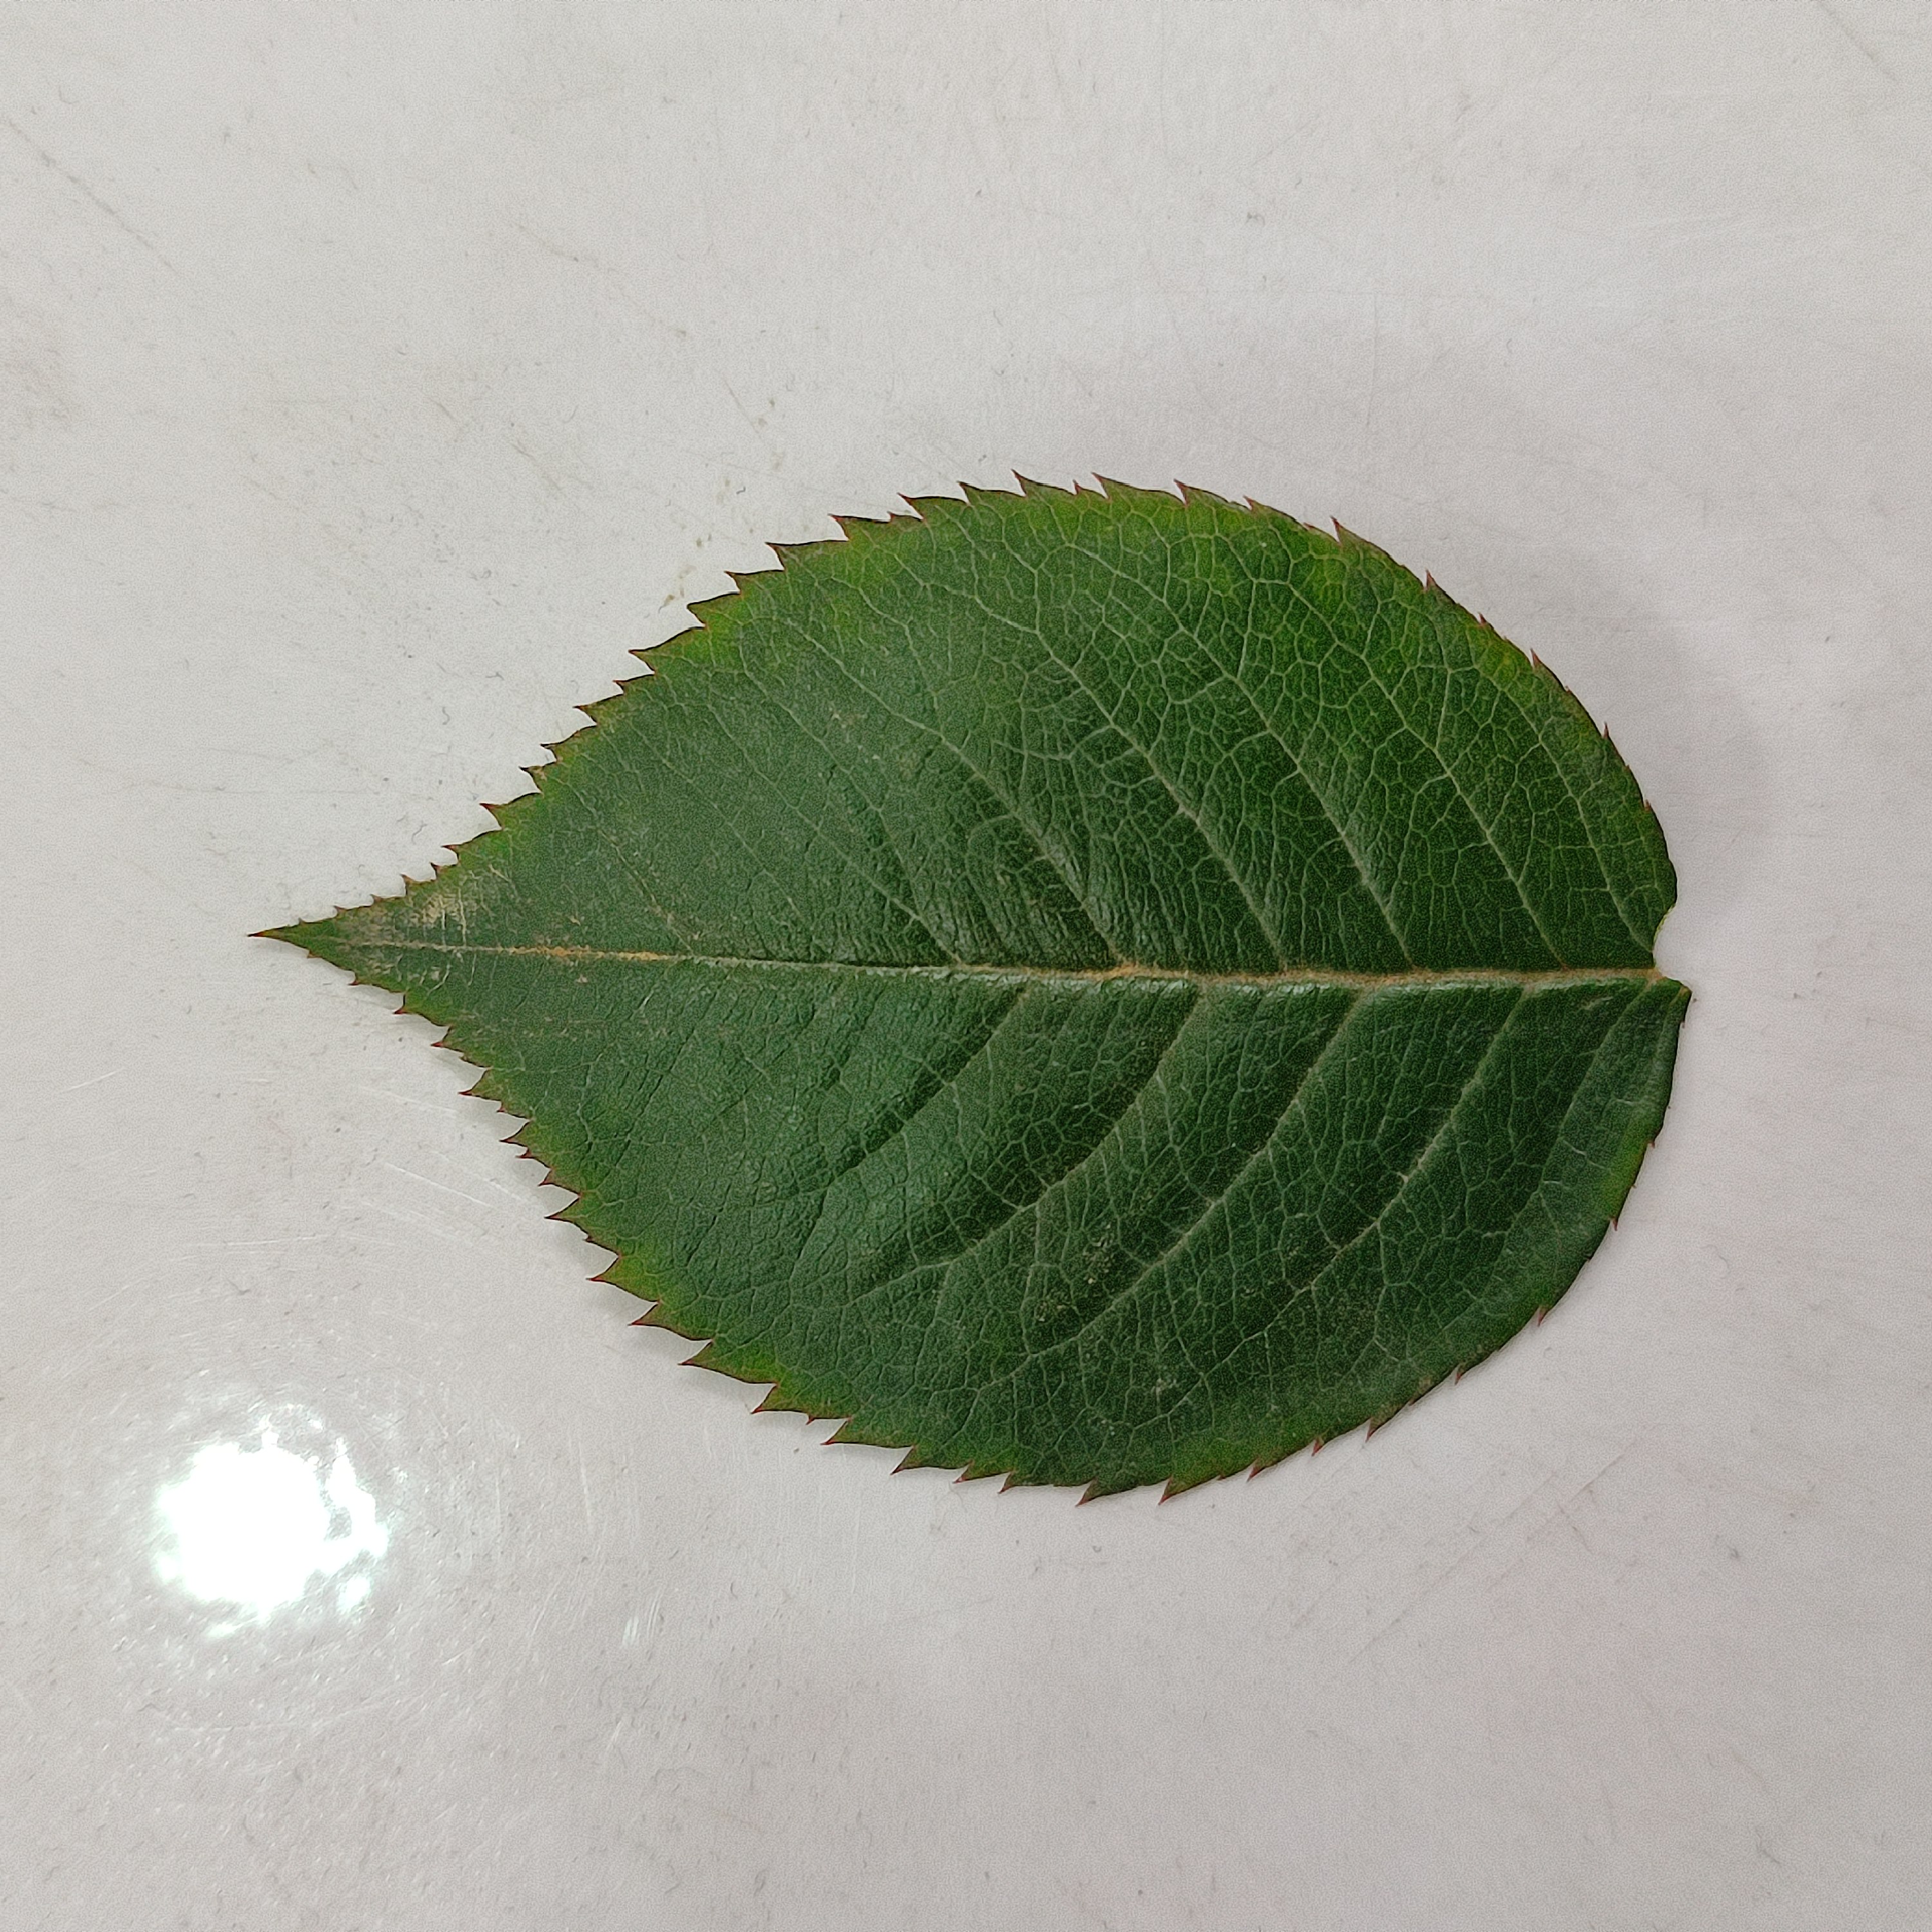
Label: Healthy Leaf